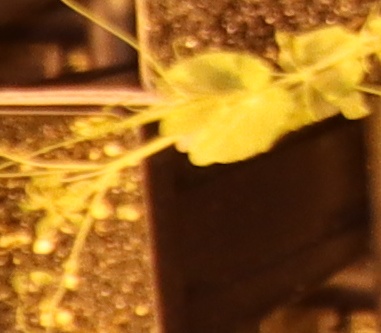
Label: Field Pea